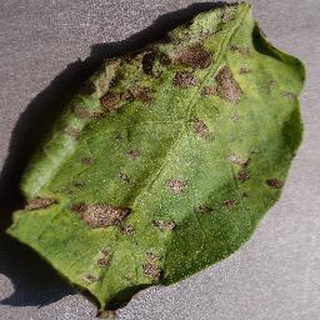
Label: potato_early_blight